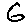
Label: 6